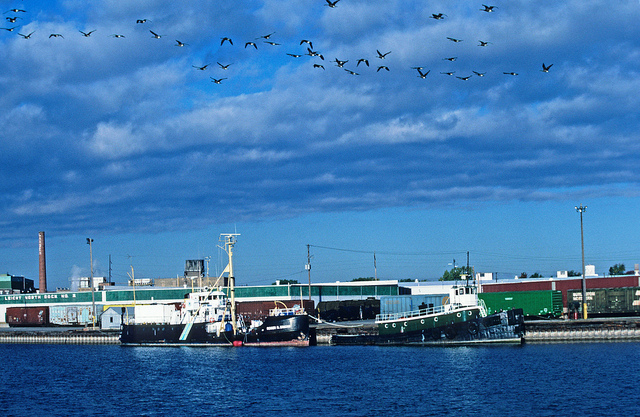
One boat tows another boat through the water.